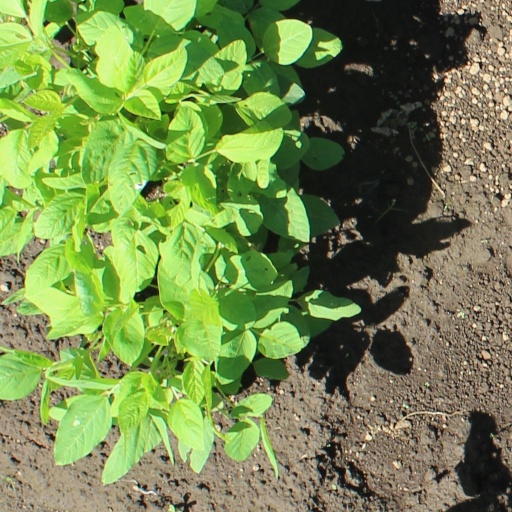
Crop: soybean